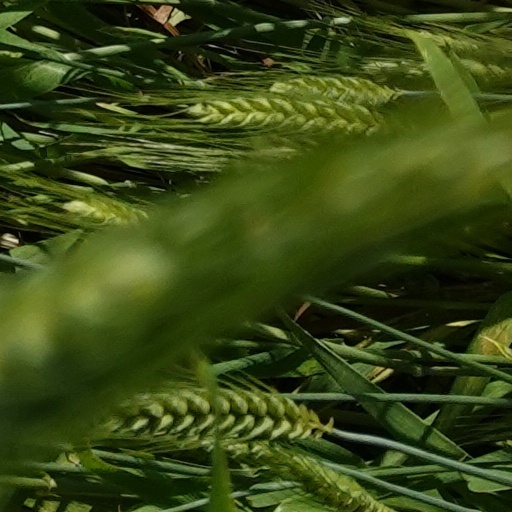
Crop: wheat